McNutt Rural Historic District

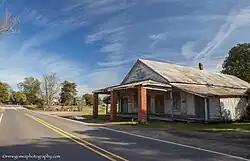
McNutt Gin, which faces west onto LA 121. Just past is Belgard Bend Road on the south side of the bayou, then the bayou, then Hot Wells Road along the north side of the bayou.

McNutt Rural Historic District is located in Rapides Parish, Louisiana around the intersection of Belgard Bend Rd. and Louisiana Highway 121 that make up the rural community of McNutt, Louisiana. It was added to the National Register of Historic Places on September 15, 1988. McNutt is named from "McNutt Hill," itself named